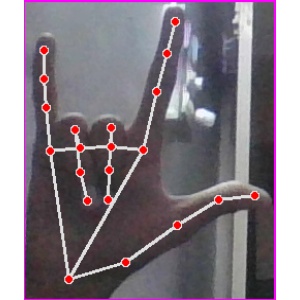
अक्षर: व